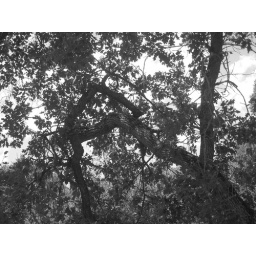
Tree in black and white